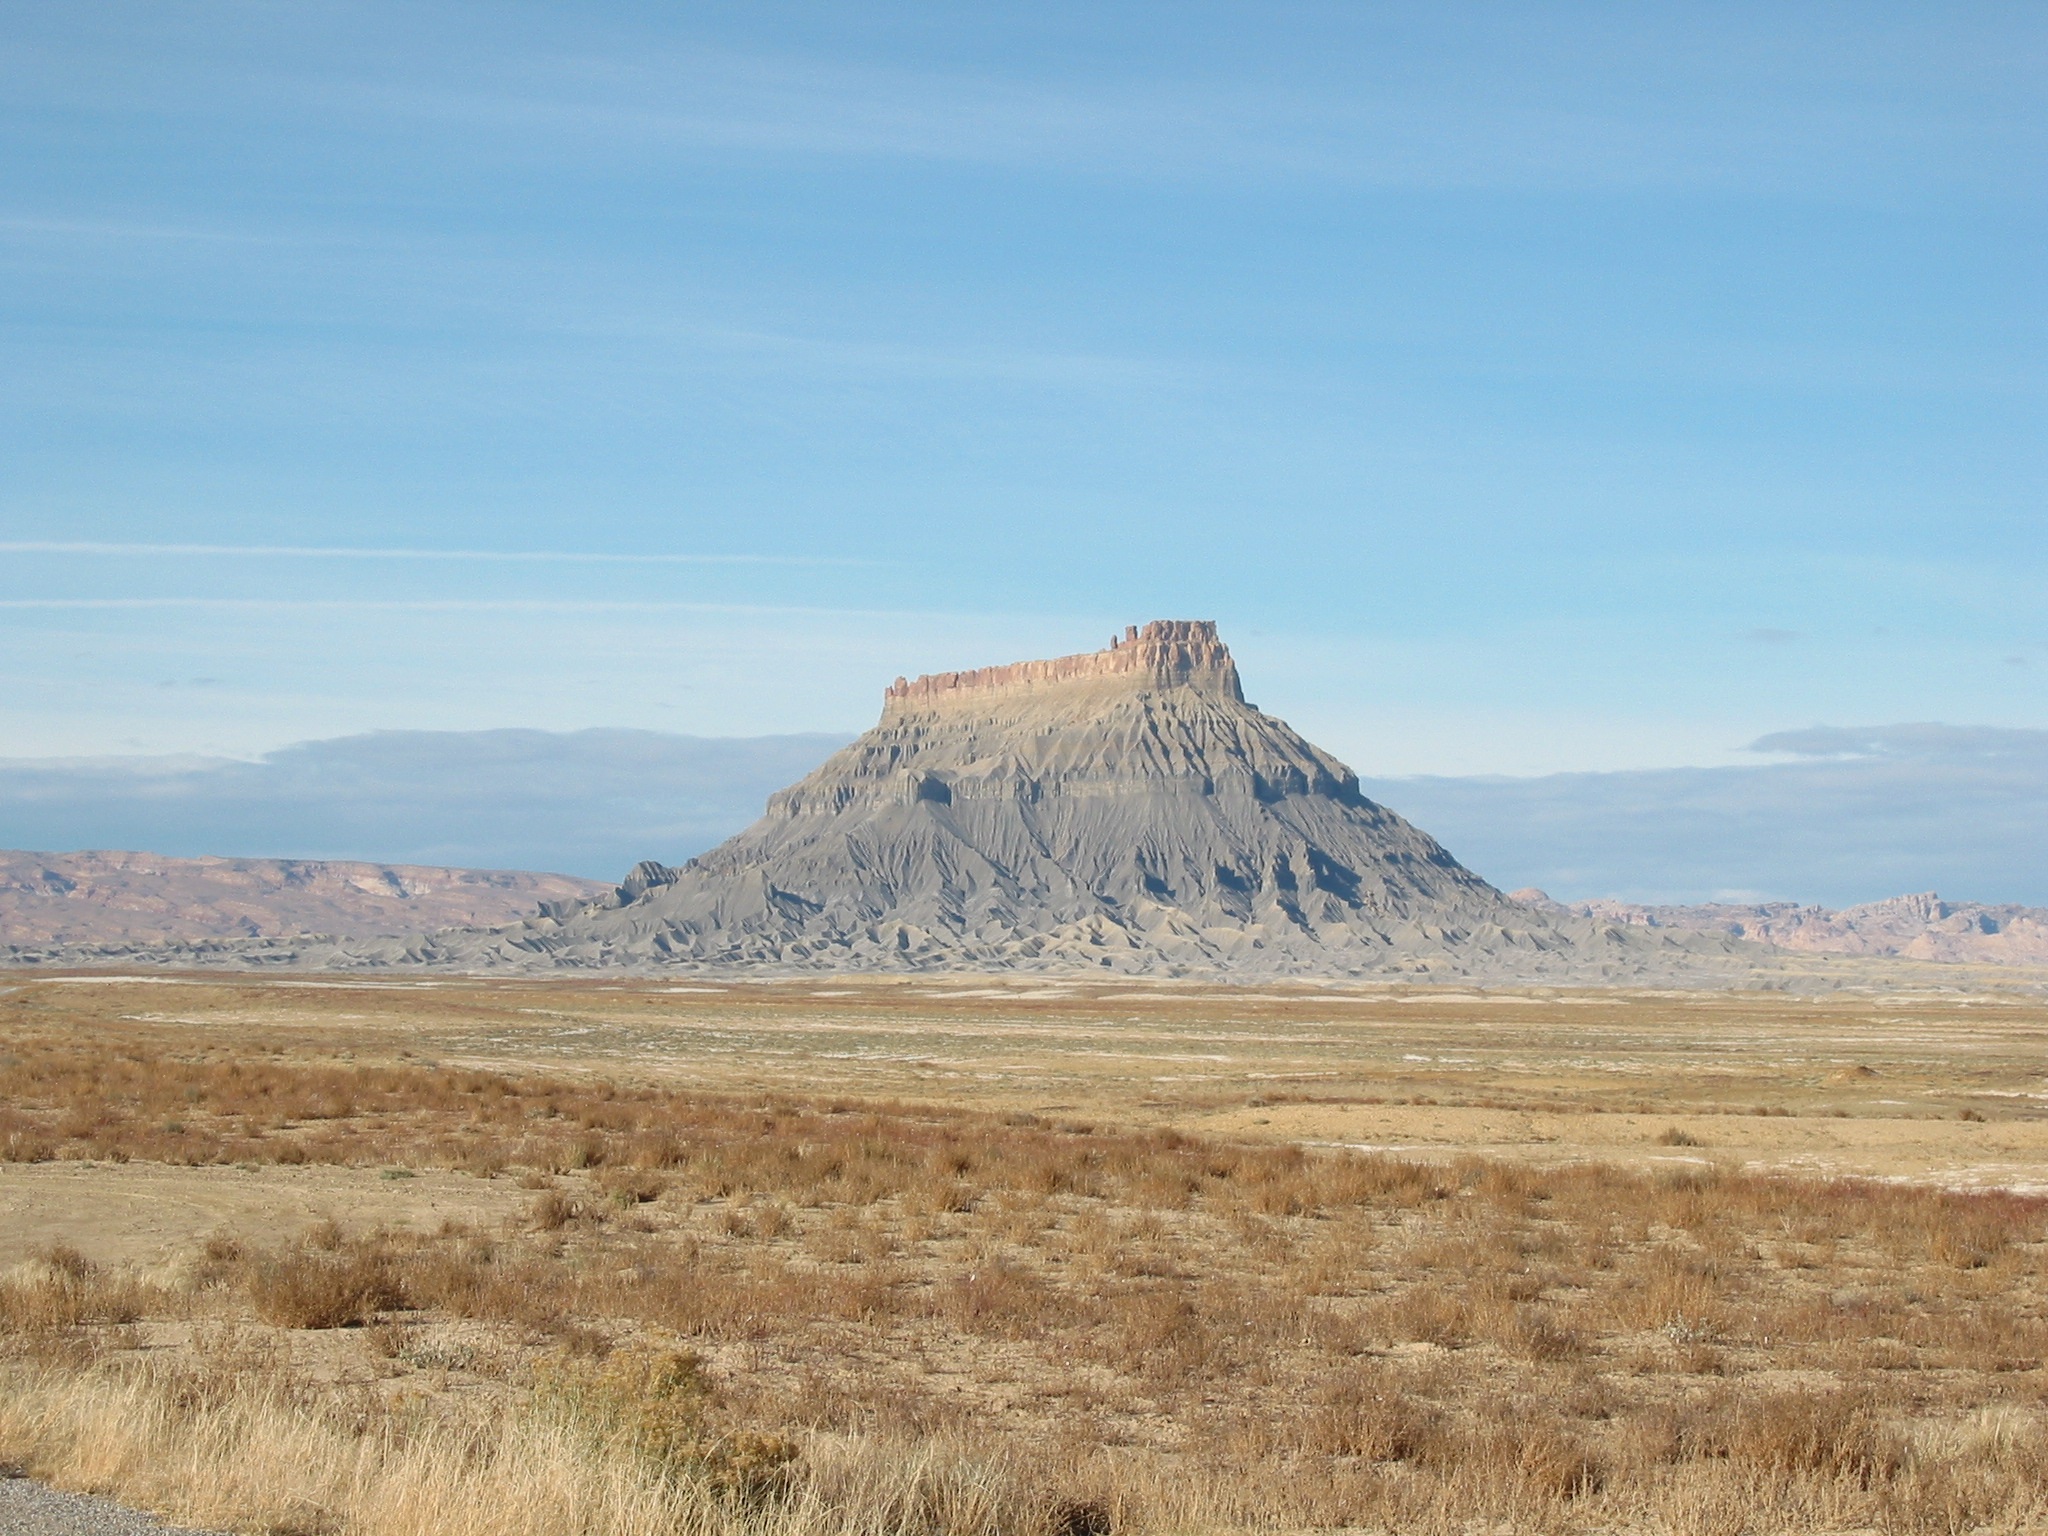
landscape, wilderness, mountain, field, prairie, hill, desert, soil, plain, geology, grassland, badlands, plateau, ecosystem, wadi, butte, steppe, landform, monument valley, elephant head, natural environment, geographical feature, aeolian landform, ecoregion